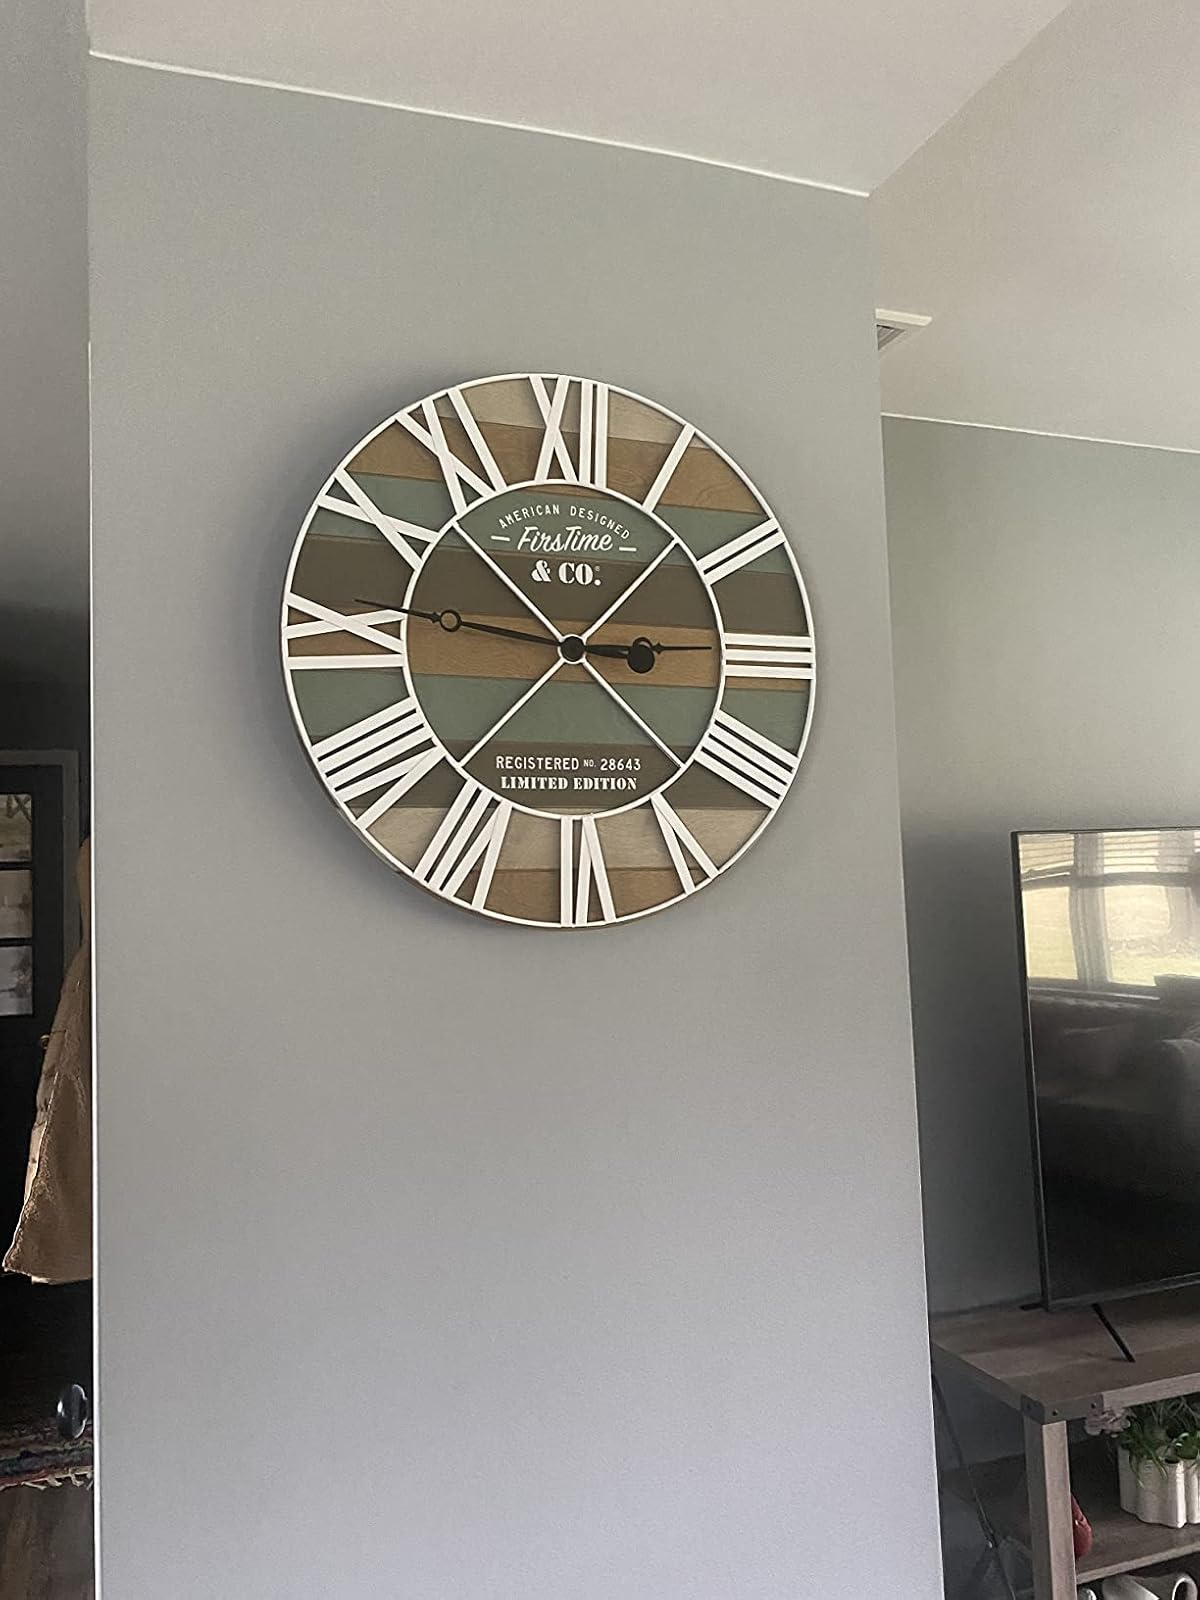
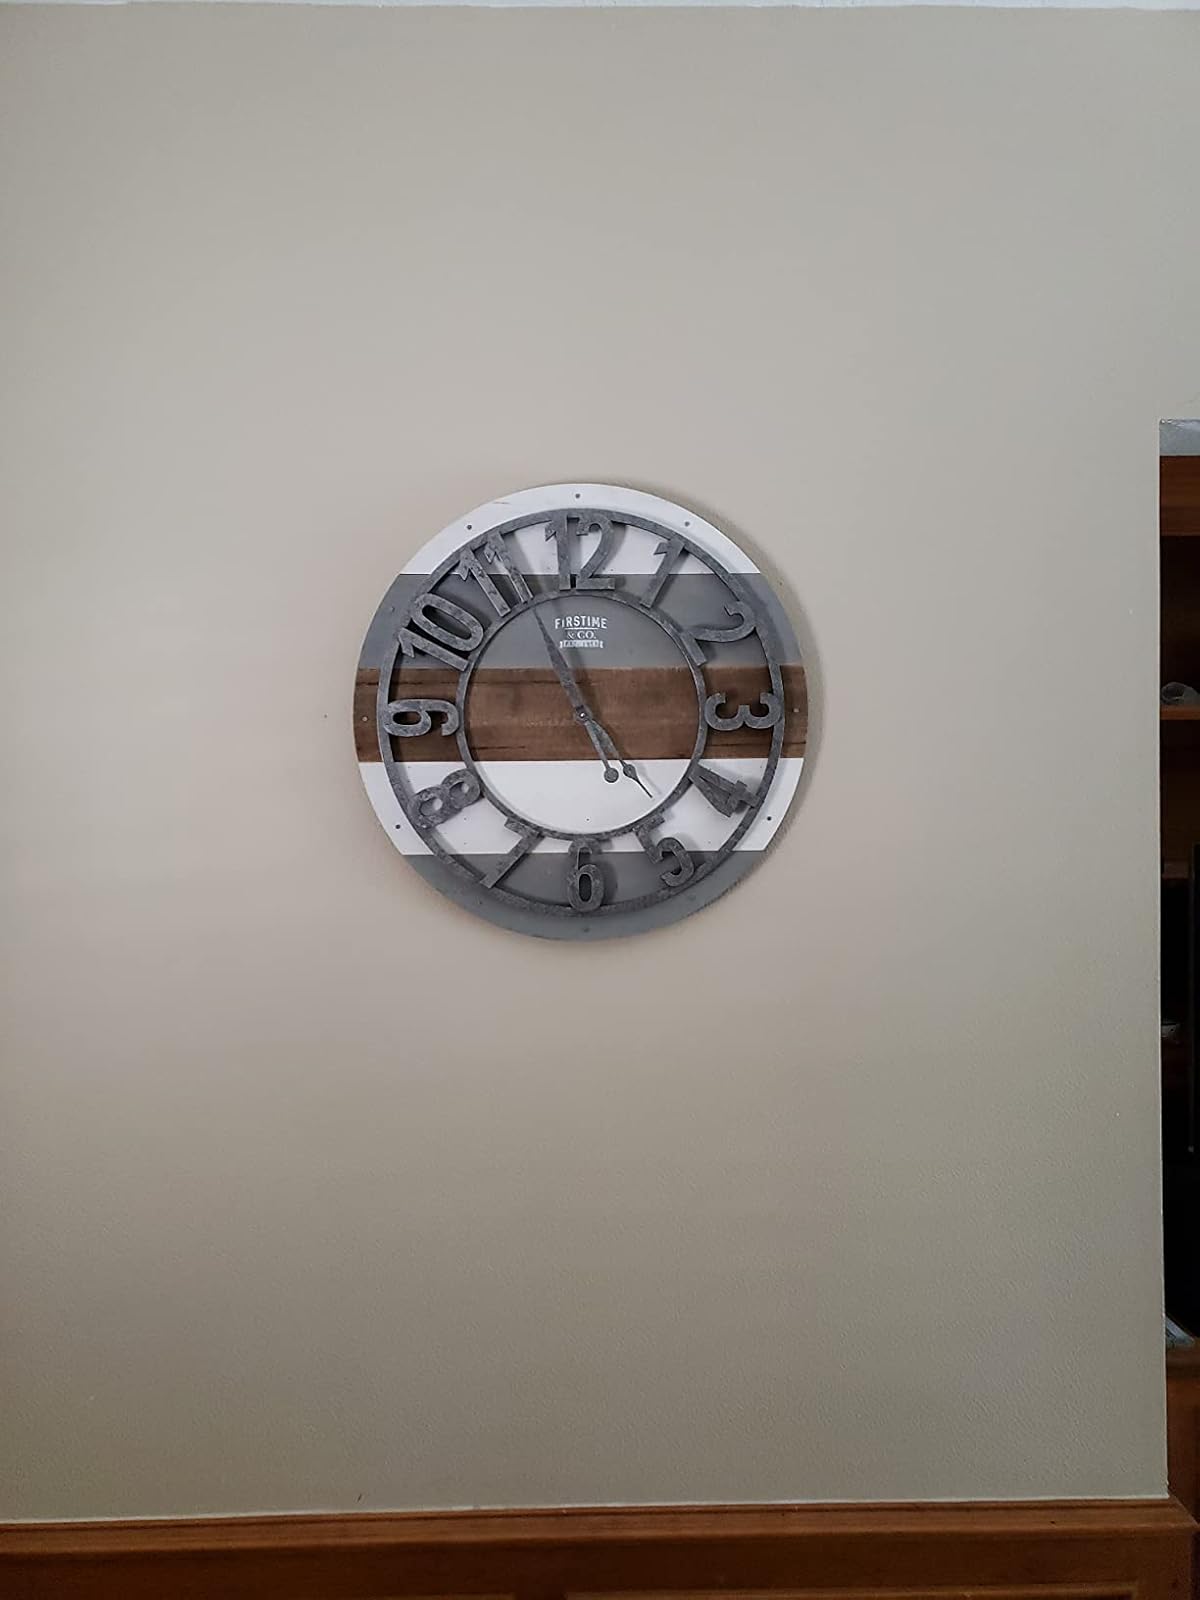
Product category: clock
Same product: no